New Tavern Fort

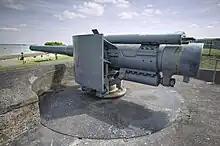
6-inch breech-loading gun of the same type that was installed in 1905

During the 19th century, New Tavern Fort underwent major reconstructions, though it retained its basic plan and earthworks. The gun emplacements were modernised in 1848 to install platforms for traversing guns, and further magazines were built. Further upgrades were soon needed. By the end of the 1850s, Britain and France were engaged in a naval arms race. A new class of ironclad ships with powerful rifled muzzle loader (RML) guns, exemplified by the British HMS "Warrior" and the French "La Gloire", posed a substantial threat to existing coastal defences. In response, the British government established a Royal Commission on the Defence of the United Kingdom to review the defences and make recommendations on improvements. Noting the importance of the Thames and its vulnerability to seaborne attack, the Commission advocated in its report in 1860 that two principal lines of defence should be established along the Thames. Three forts would be constructed or rebuilt - Shornemead Fort and Cliffe Fort in Kent and Coalhouse Fort in Essex - to provide an outer line of defence, with further forts and batteries protecting key sites further downriver. The inner line of defence would be provided by Tilbury Fort and New Tavern Fort.